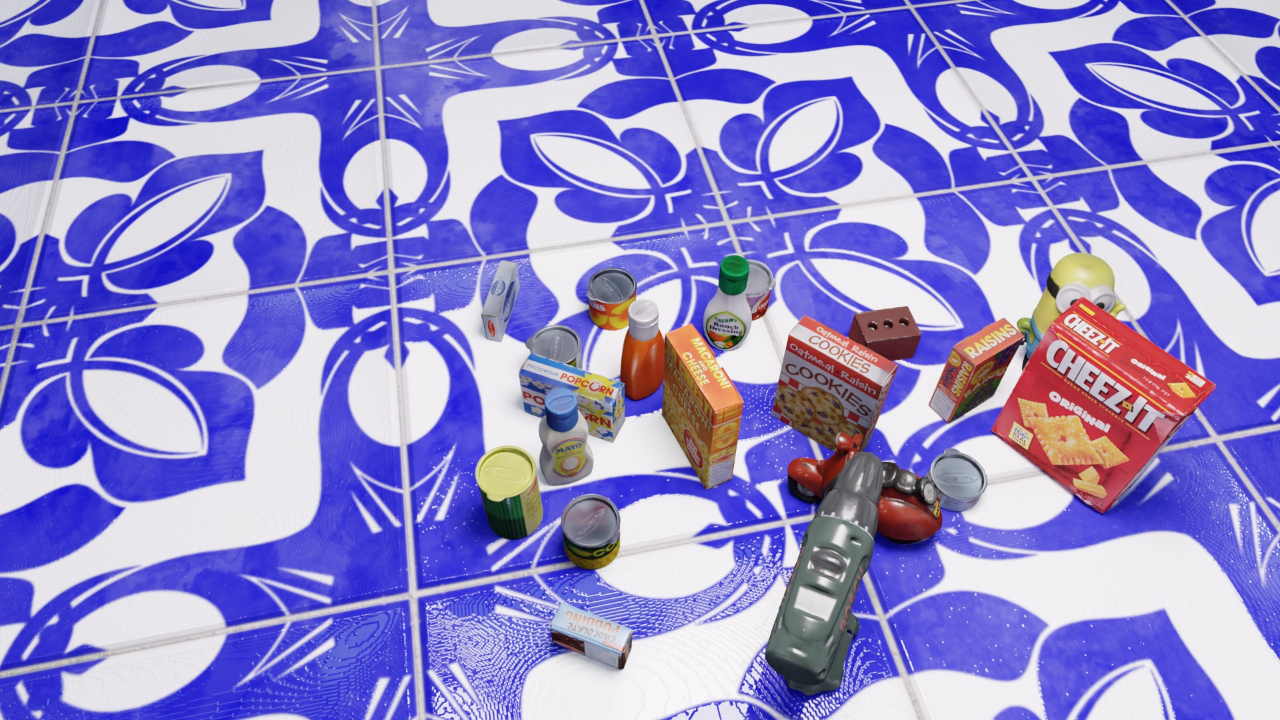
Question:
What are the five 2D points that outline the grasp plane in image pixel space for the cylindrical container of grated Parmesan cheese? Your answer should be as Grasp center: [], Left finger base: [], Right finger base: [], Left finger tip: [], Right finger tip: [].
Answer: Grasp center: [0.397656, 0.6375], Left finger base: [0.388281, 0.698611], Right finger base: [0.407031, 0.581944], Left finger tip: [0.389844, 0.727778], Right finger tip: [0.407813, 0.613889]